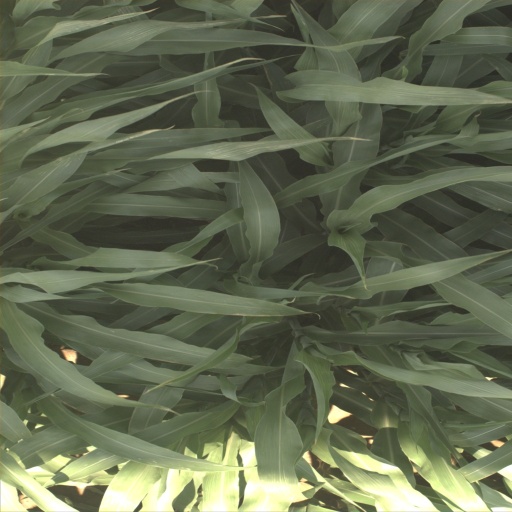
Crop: sorghum